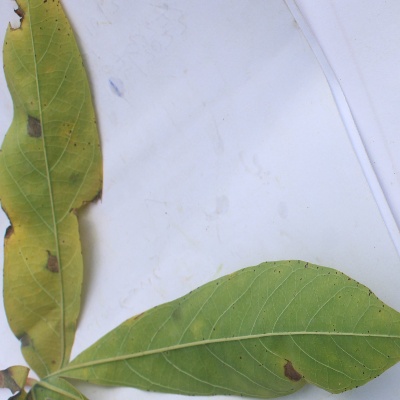
Crop: Cassava
Condition: brown spot